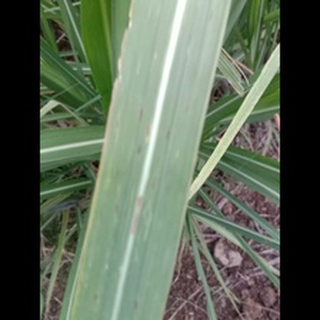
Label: sugarcane_rust